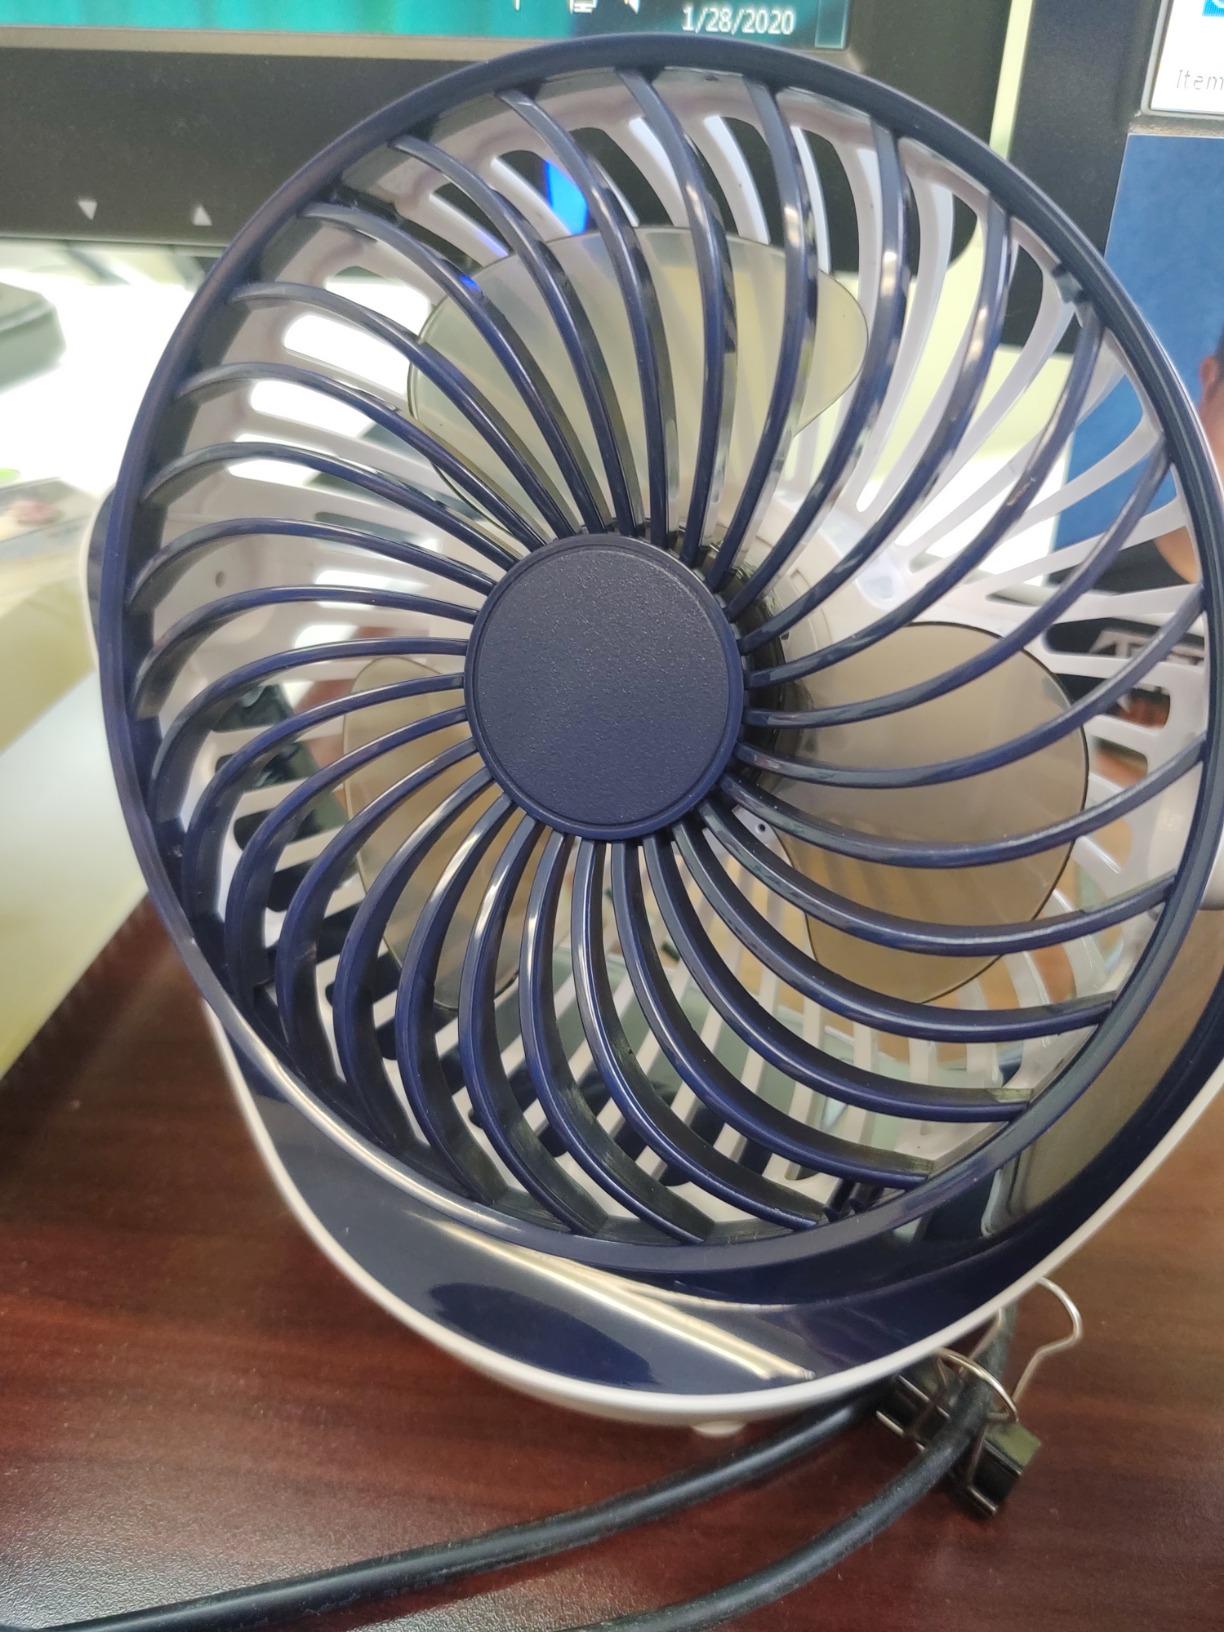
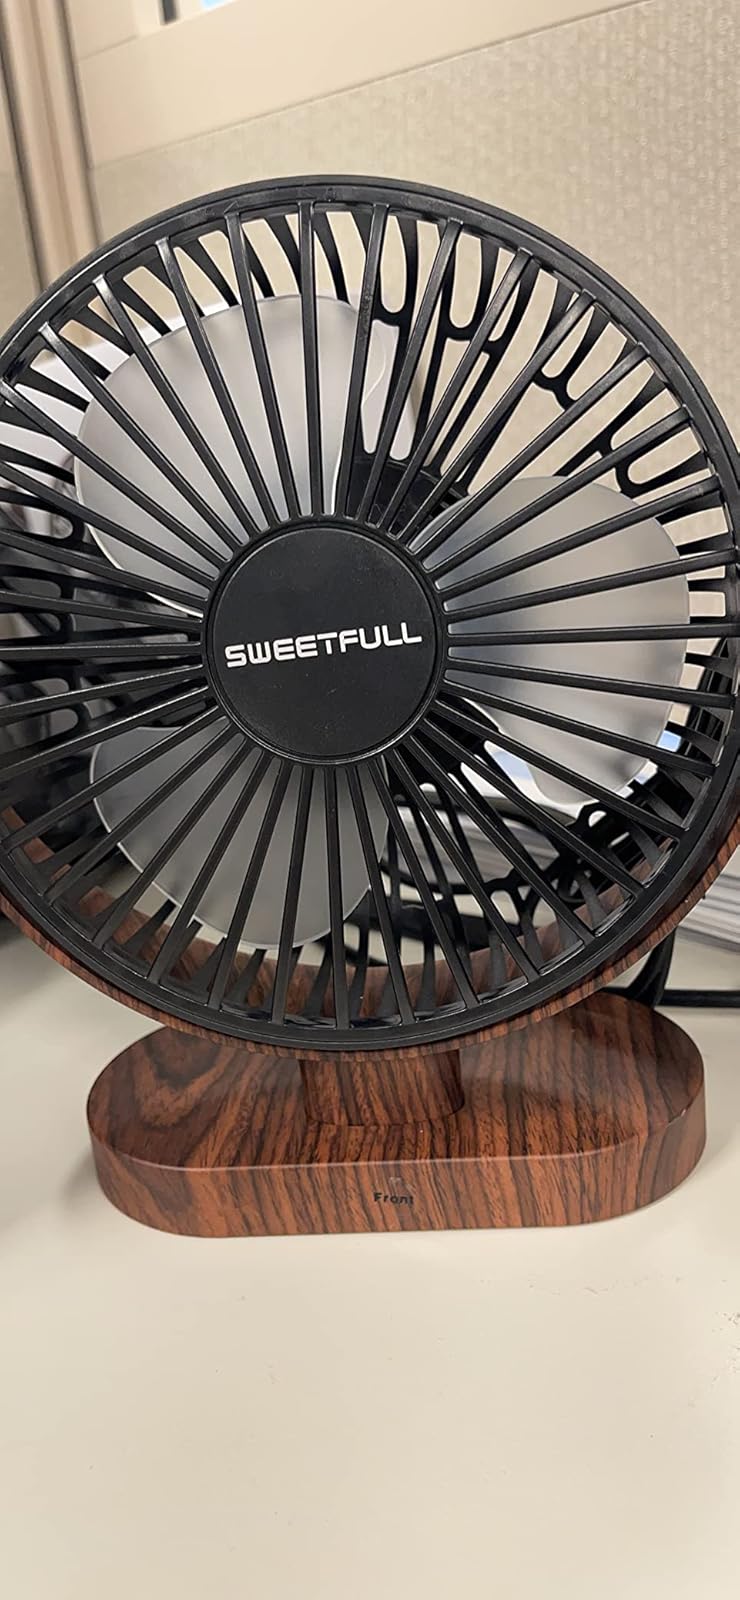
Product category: fan
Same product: no